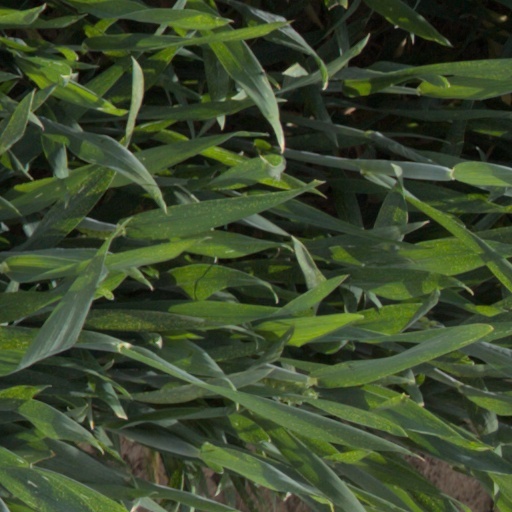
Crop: wheat